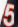
Number: 5